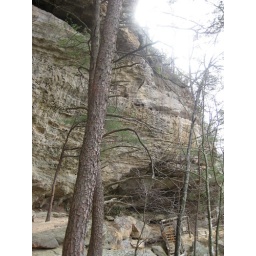
big rock overhangs along the balanced rock trail near natural bridge